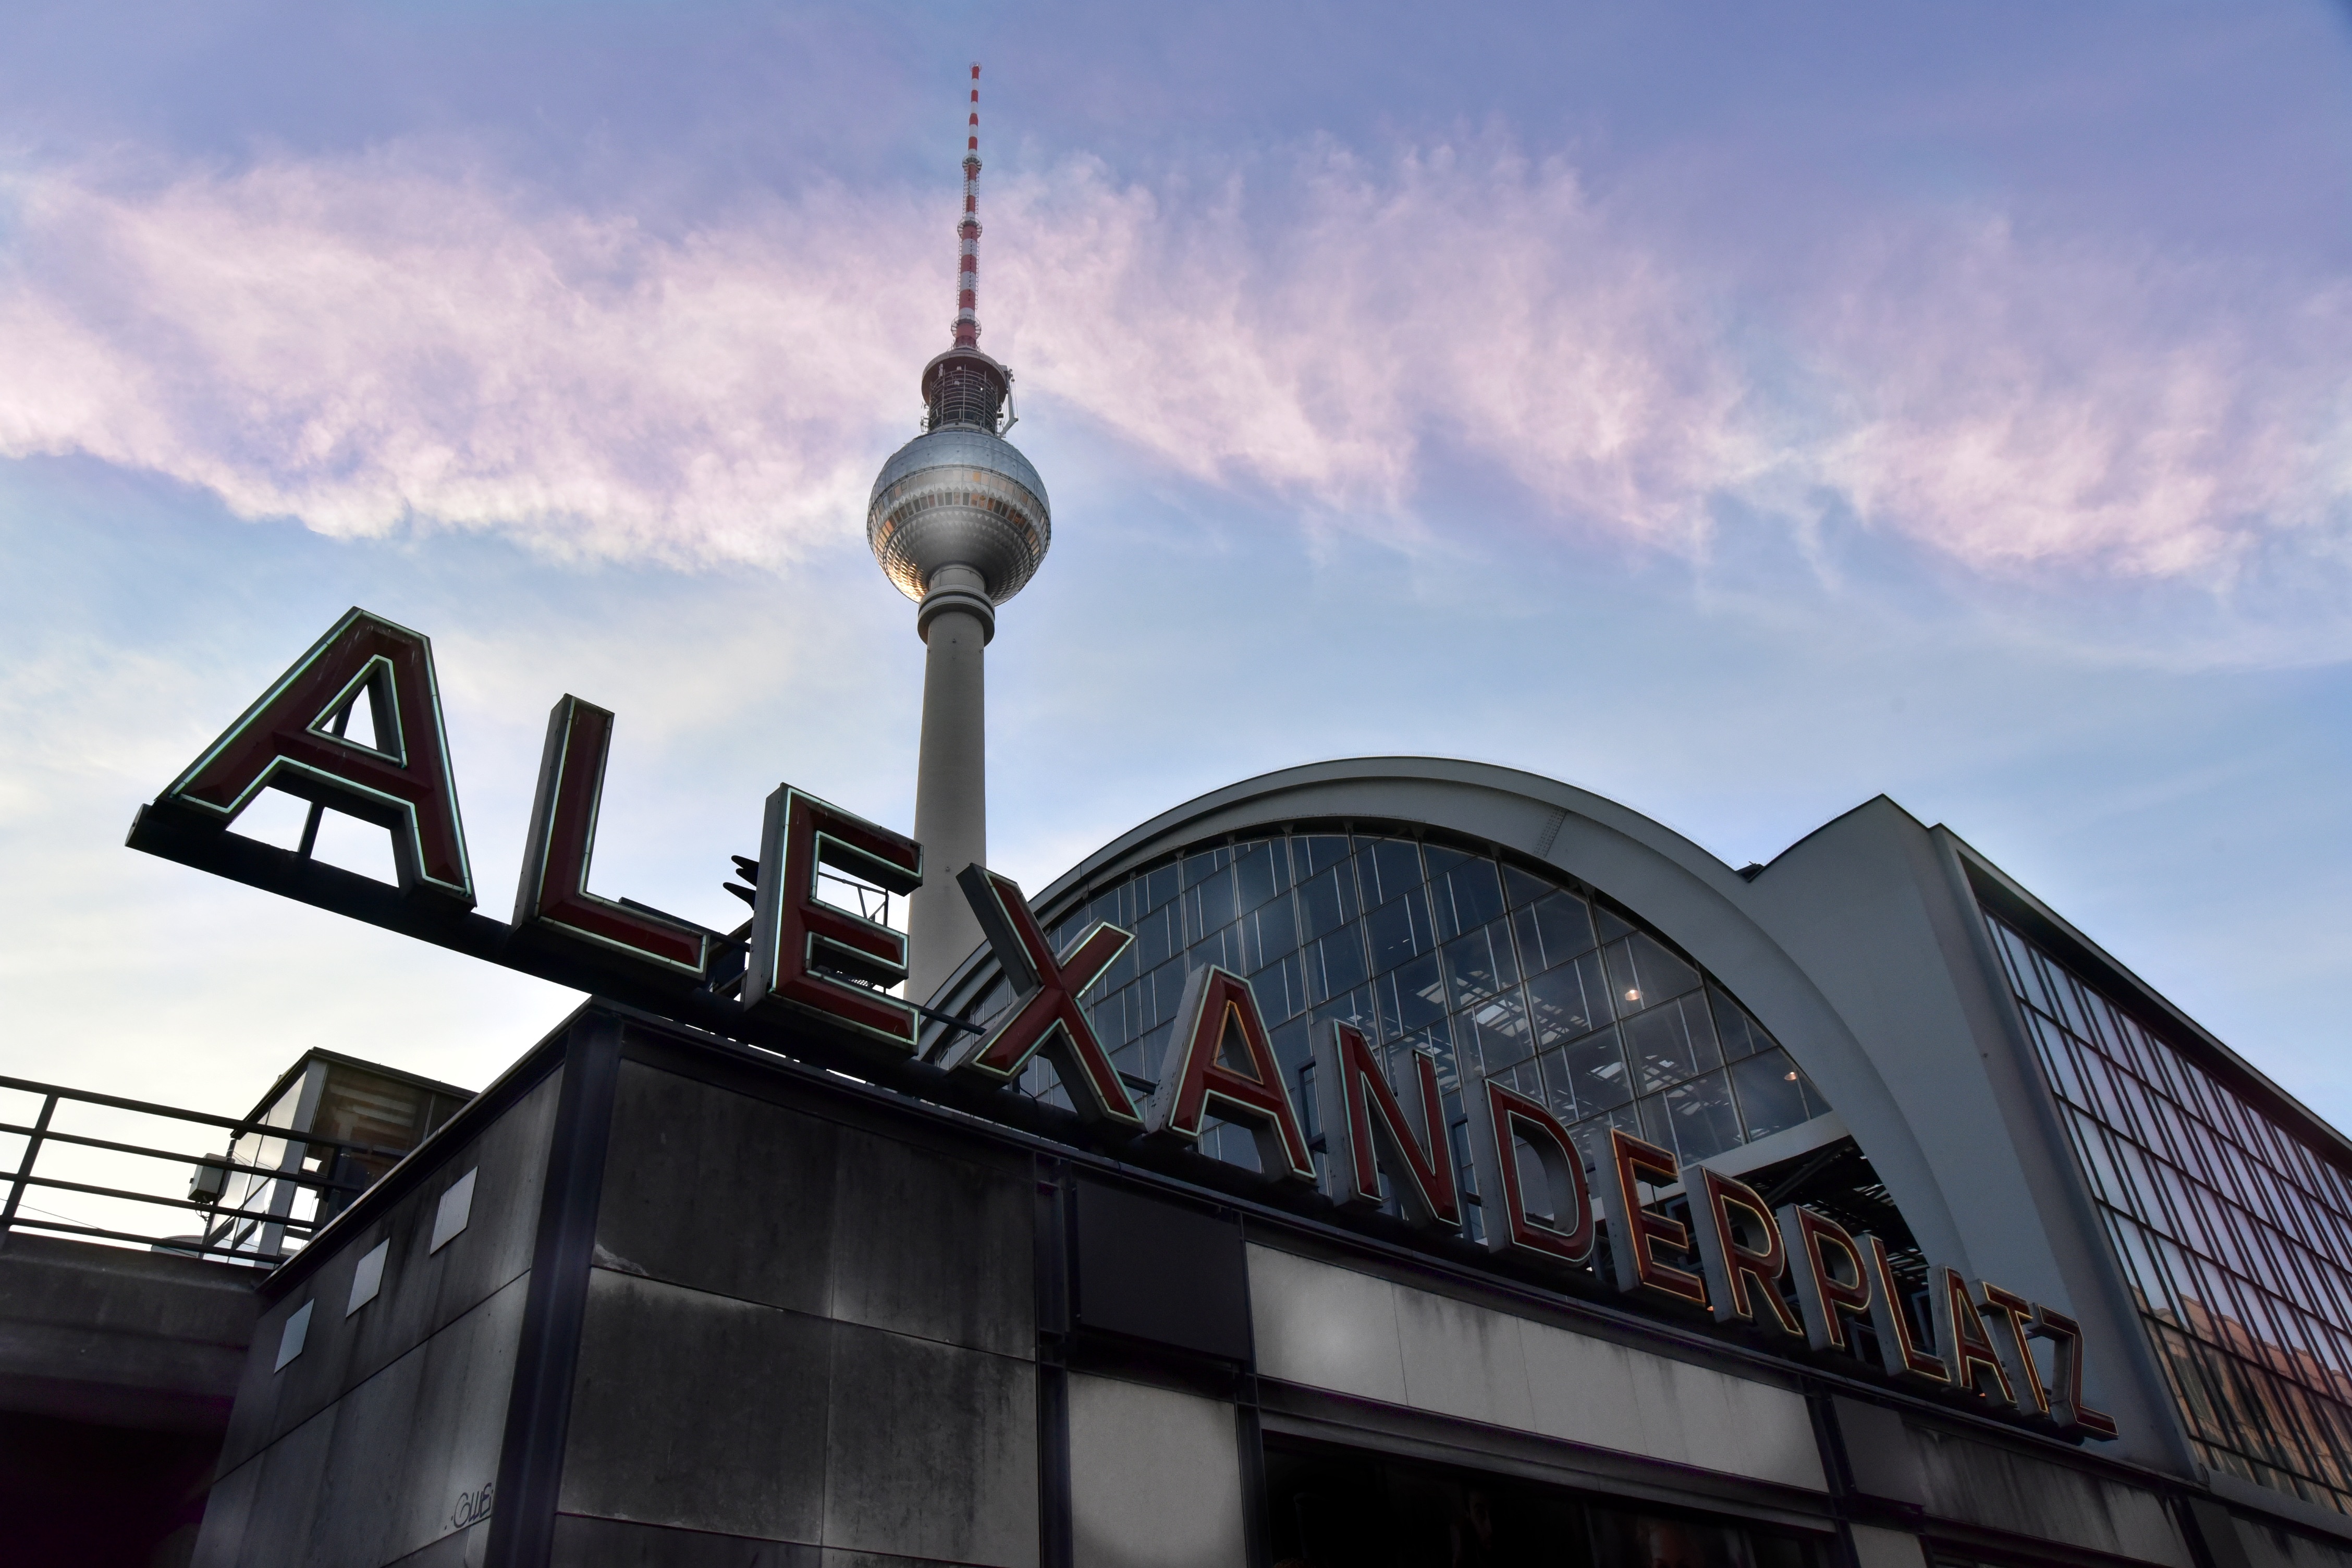
sky, building, skyscraper, cityscape, tower, landmark, atmosphere of earth